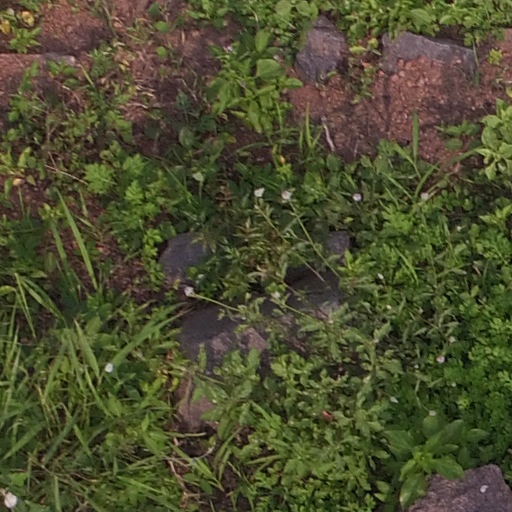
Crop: maize; corn